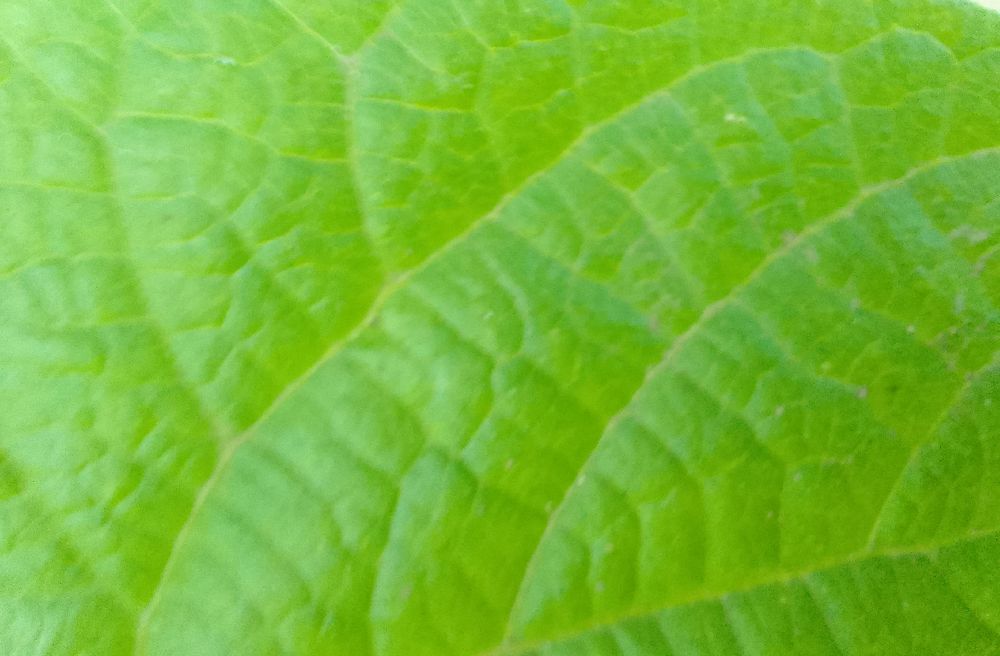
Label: healthy